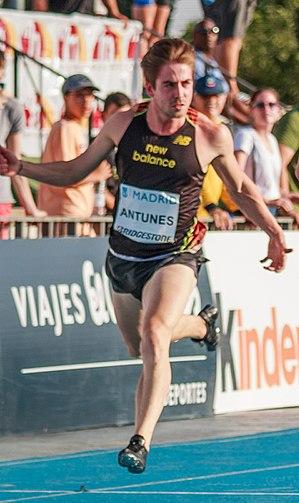
Diogo José Pereira de Fortunato Antunes est un athlète portugais, spécialiste du sprint.